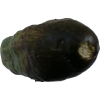
Label: cucumber